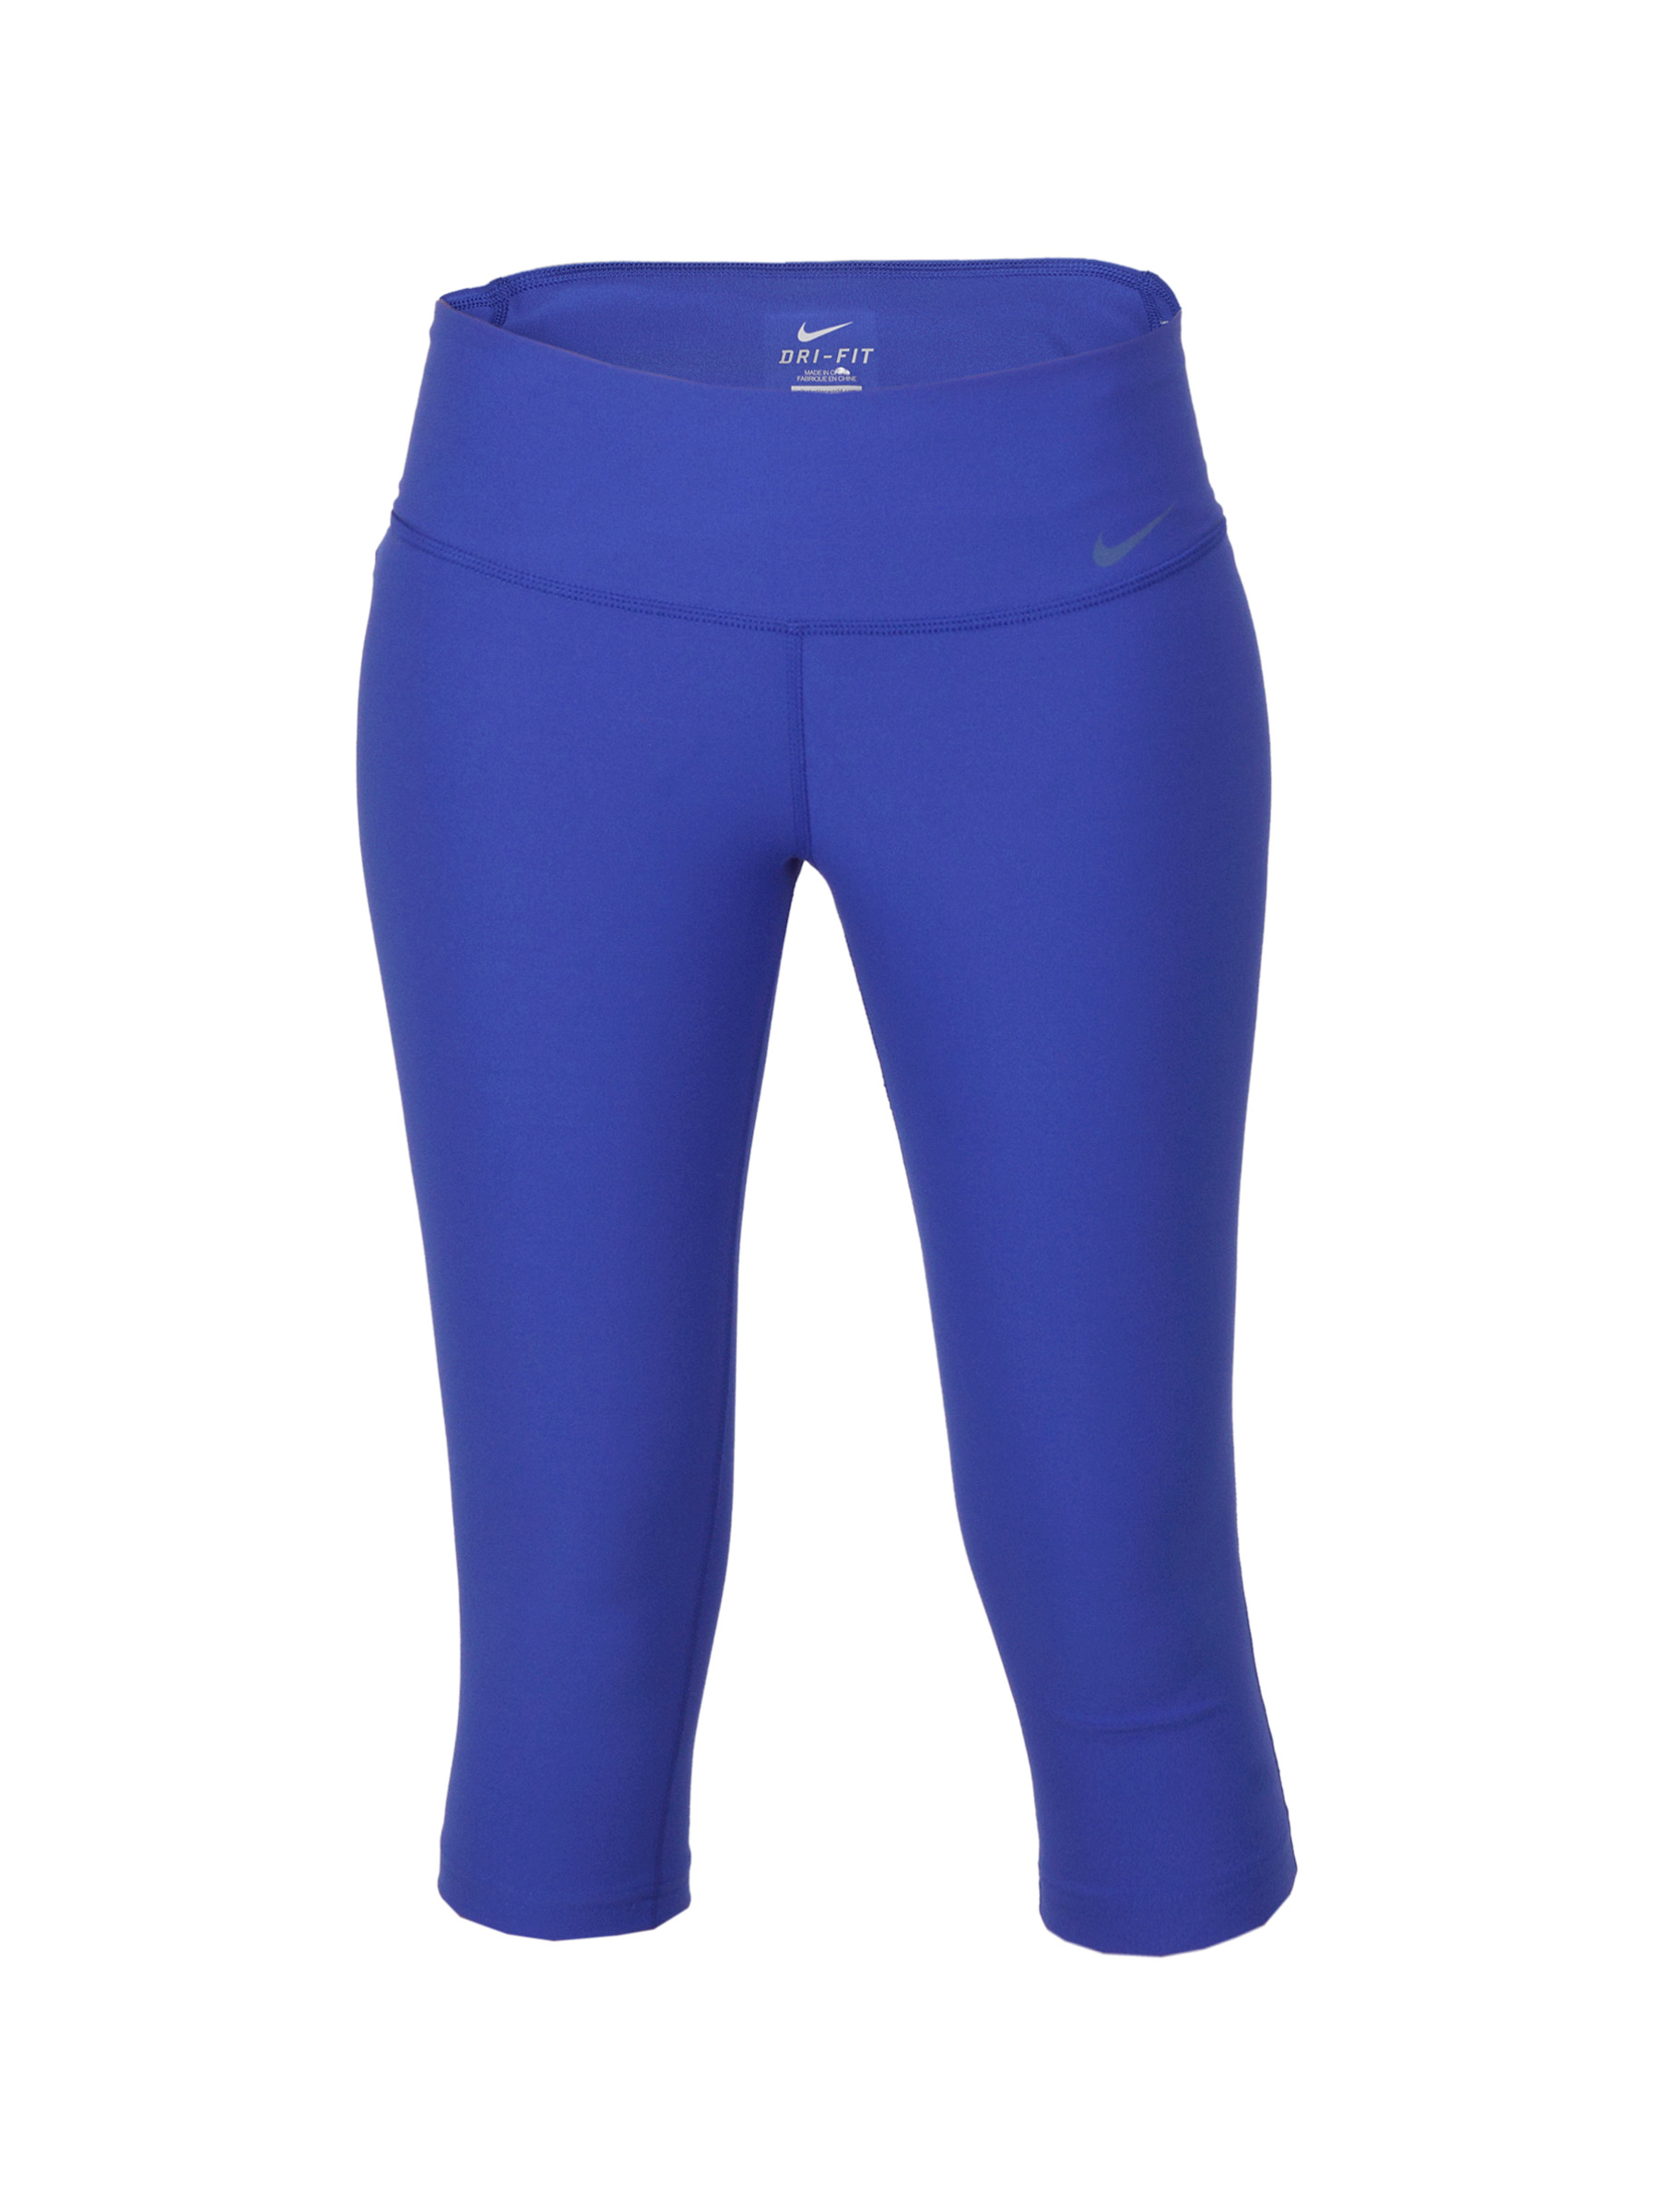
Nike Women Legend Tight Blue Capris
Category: Apparel / Bottomwear / Capris
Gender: Women
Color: Blue
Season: Summer 2012
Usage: Sports